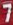
Number: 7